Leah Lakshmi Piepzna-Samarasinha

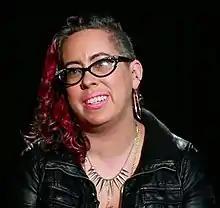
Piepzna-Samarasinha on The Laura Flanders Show in 2015

Leah Lakshmi Piepzna-Samarasinha (born April 21, 1975) is a Canadian-American poet, writer, educator, and social activist. Their writing and performance art focuses on documenting the stories of queer and trans people of color, abuse survivors, mixed-race people and diasporic South Asians and Sri Lankans. A central concern of their work is the interconnection of systems of colonialism, abuse and violence. They are also a writer and organizer within the disability justice movement.